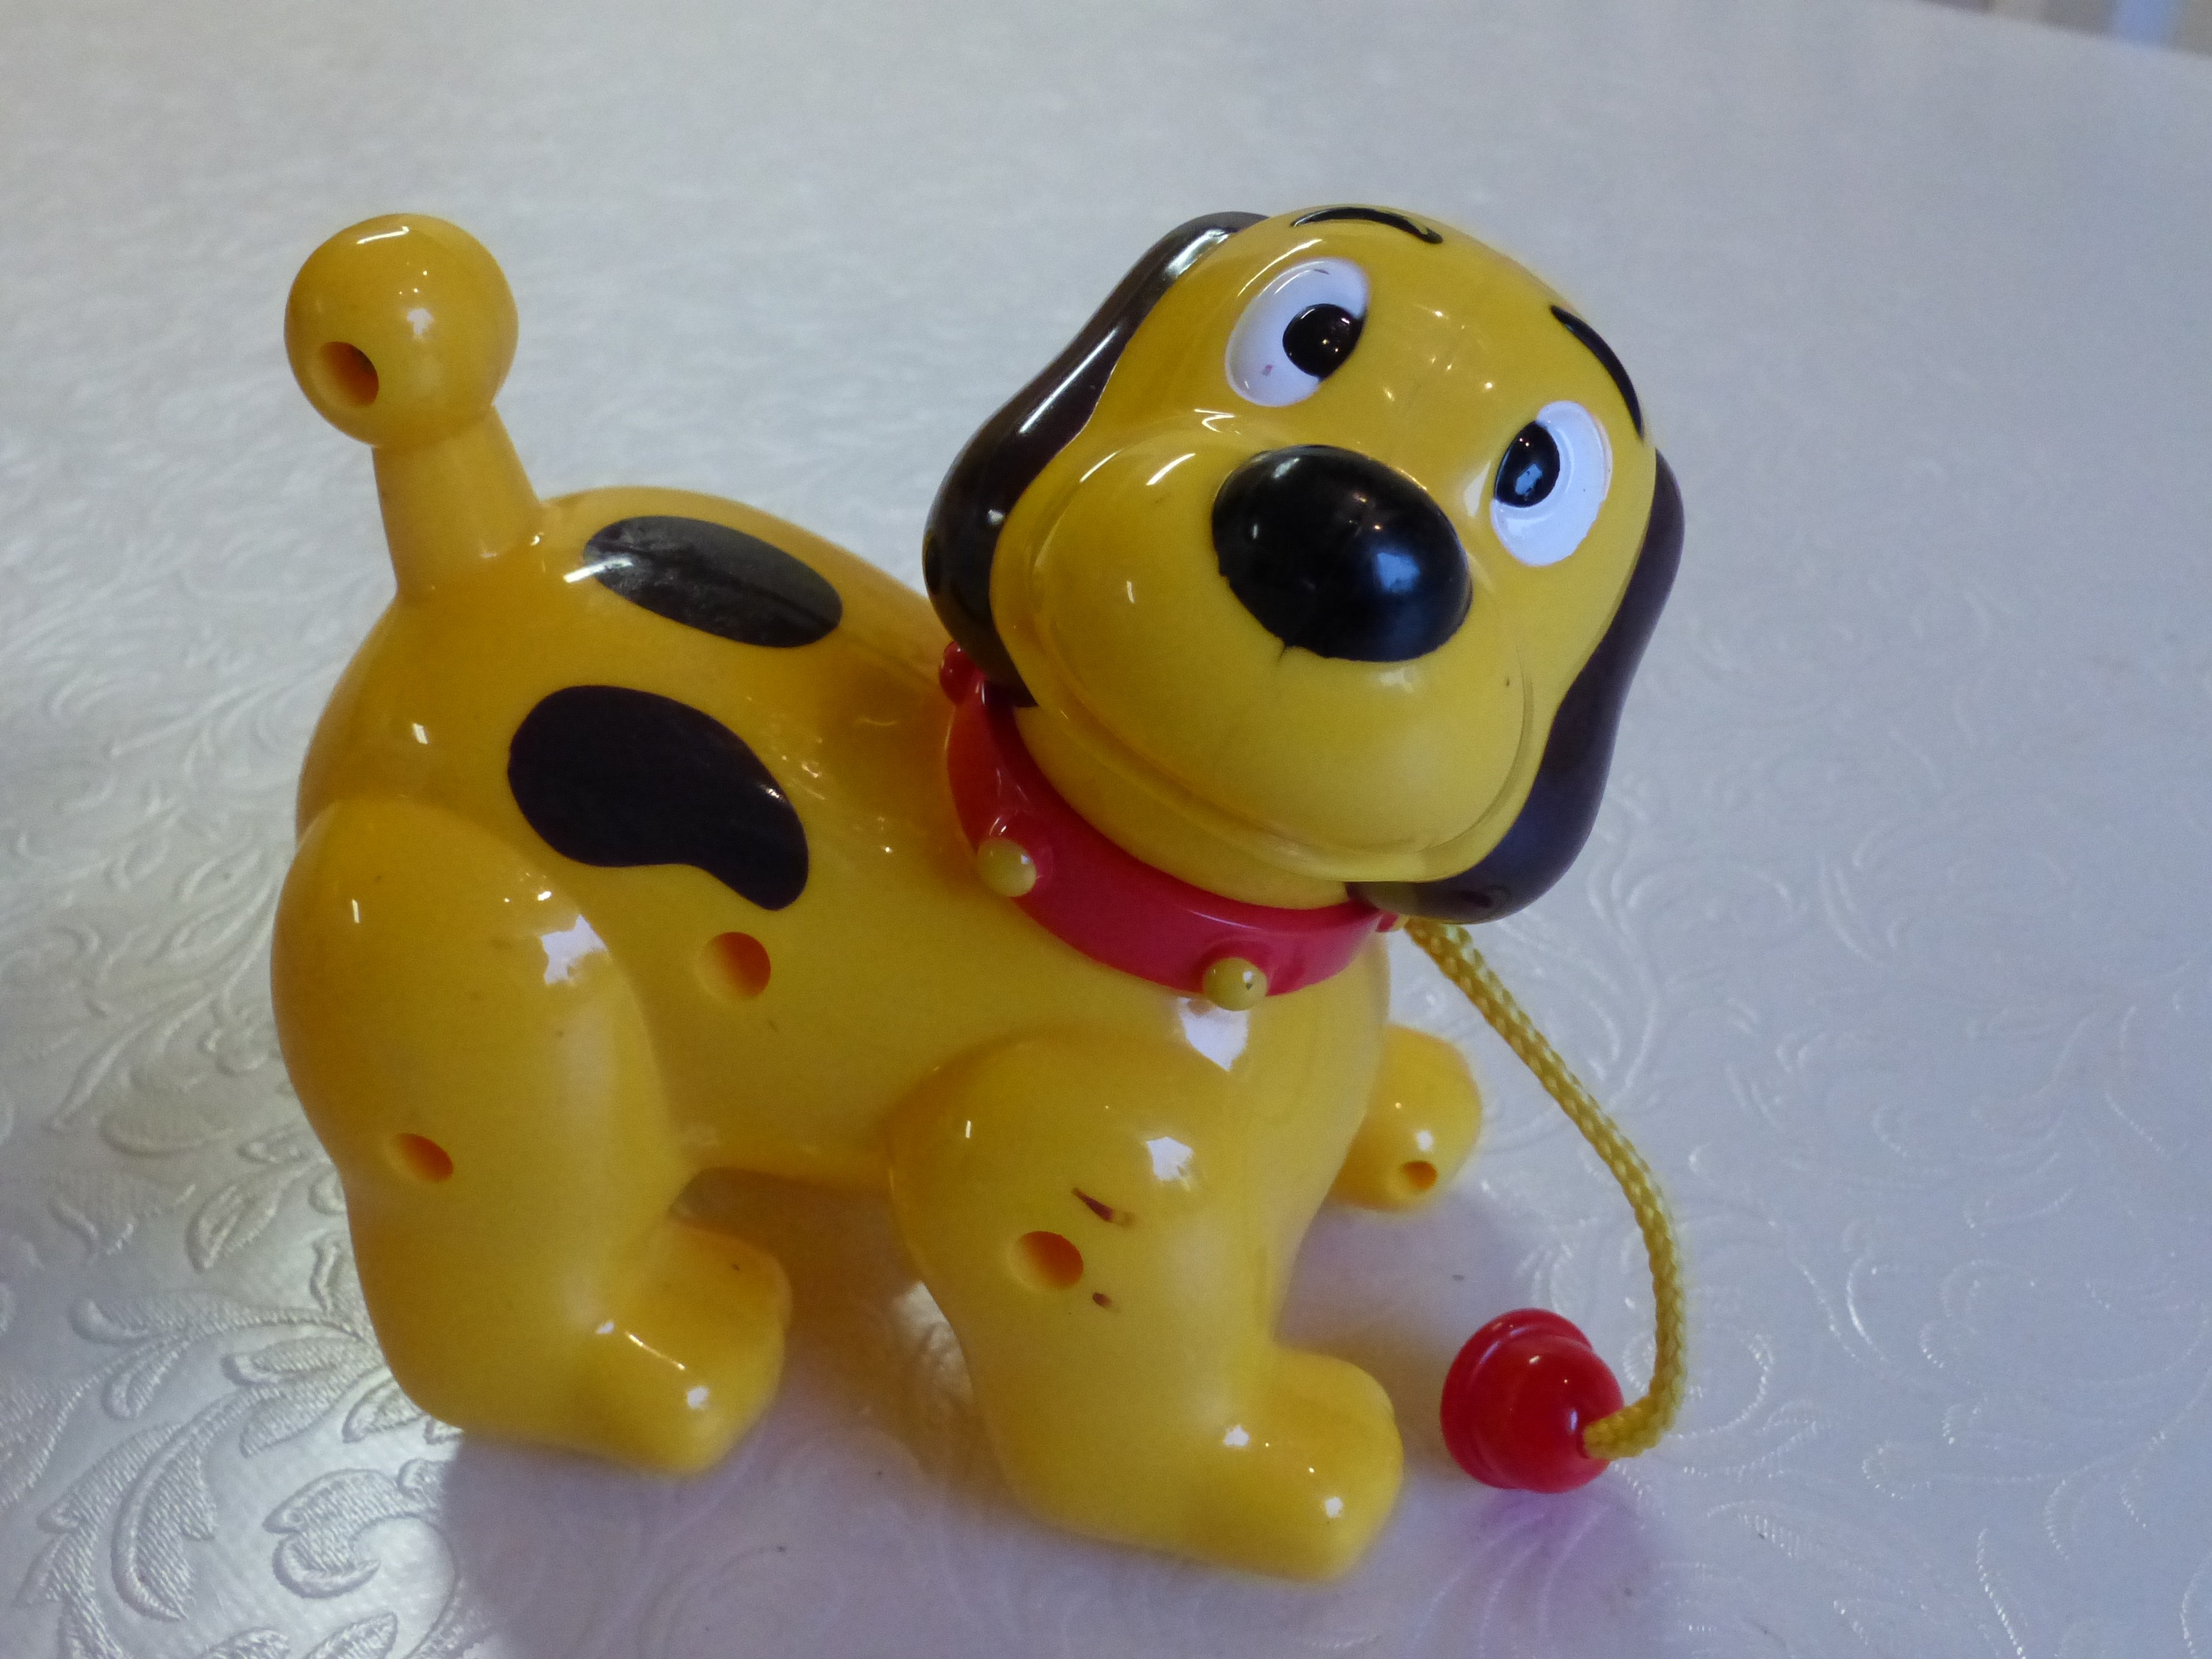
dog, lace, yellow, toy, colors, figurine, stuffed toy